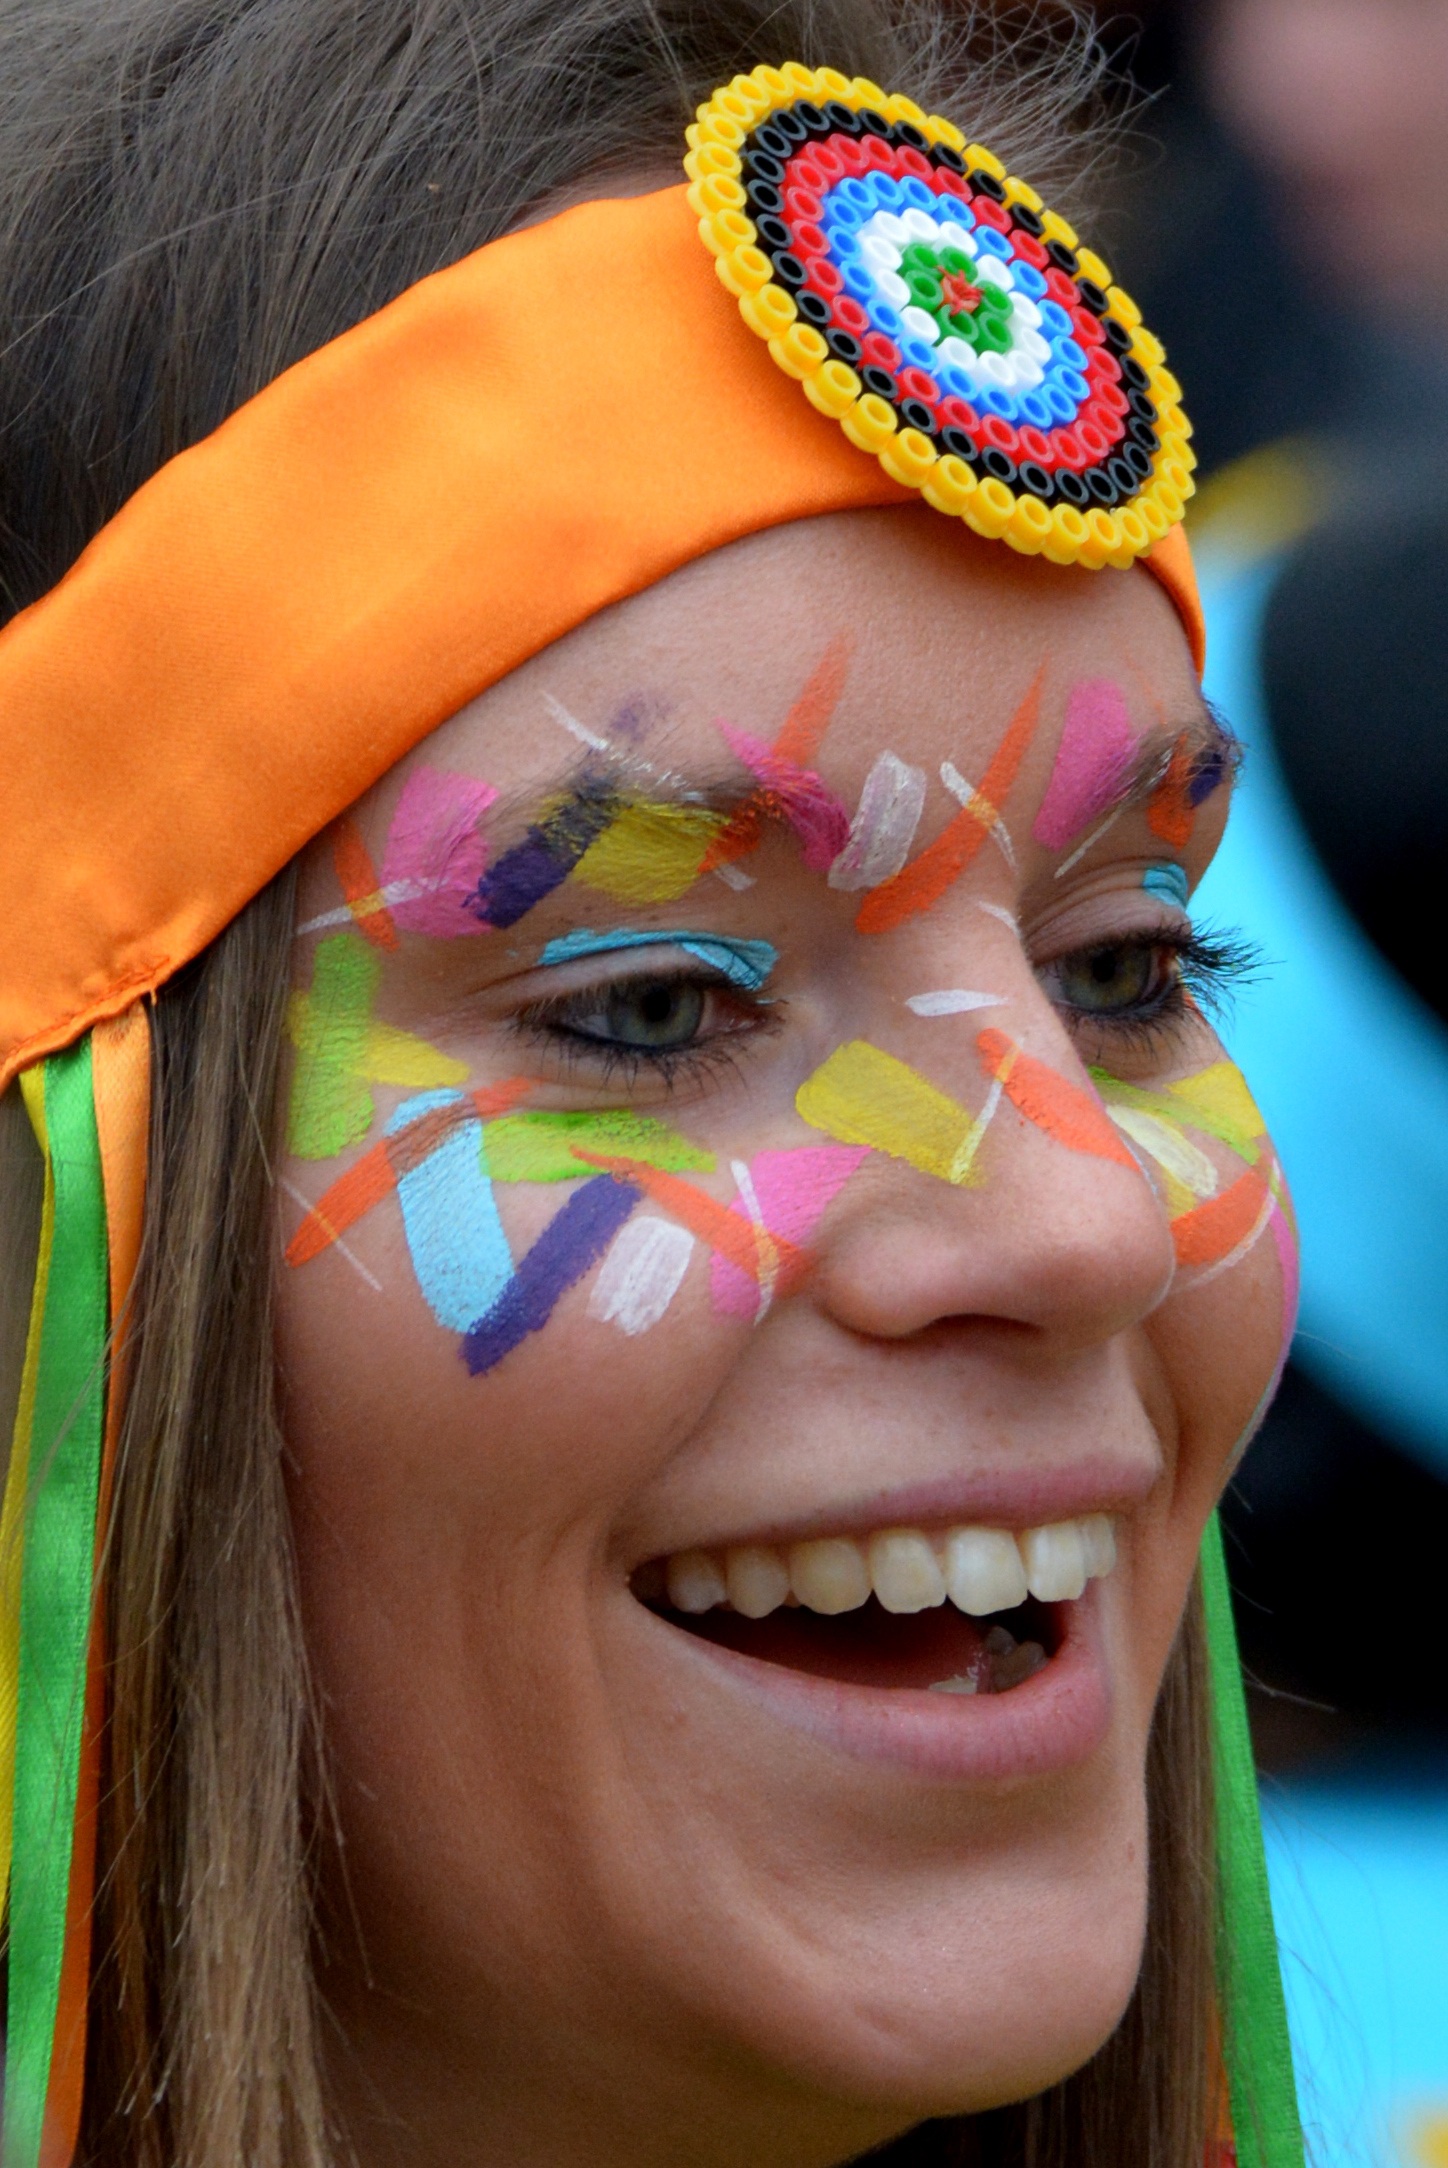
woman, decoration, carnival, color, clothing, facial expression, smile, close up, face paint, face, nose, festival, fun, eye, head, beauty, organ, costume